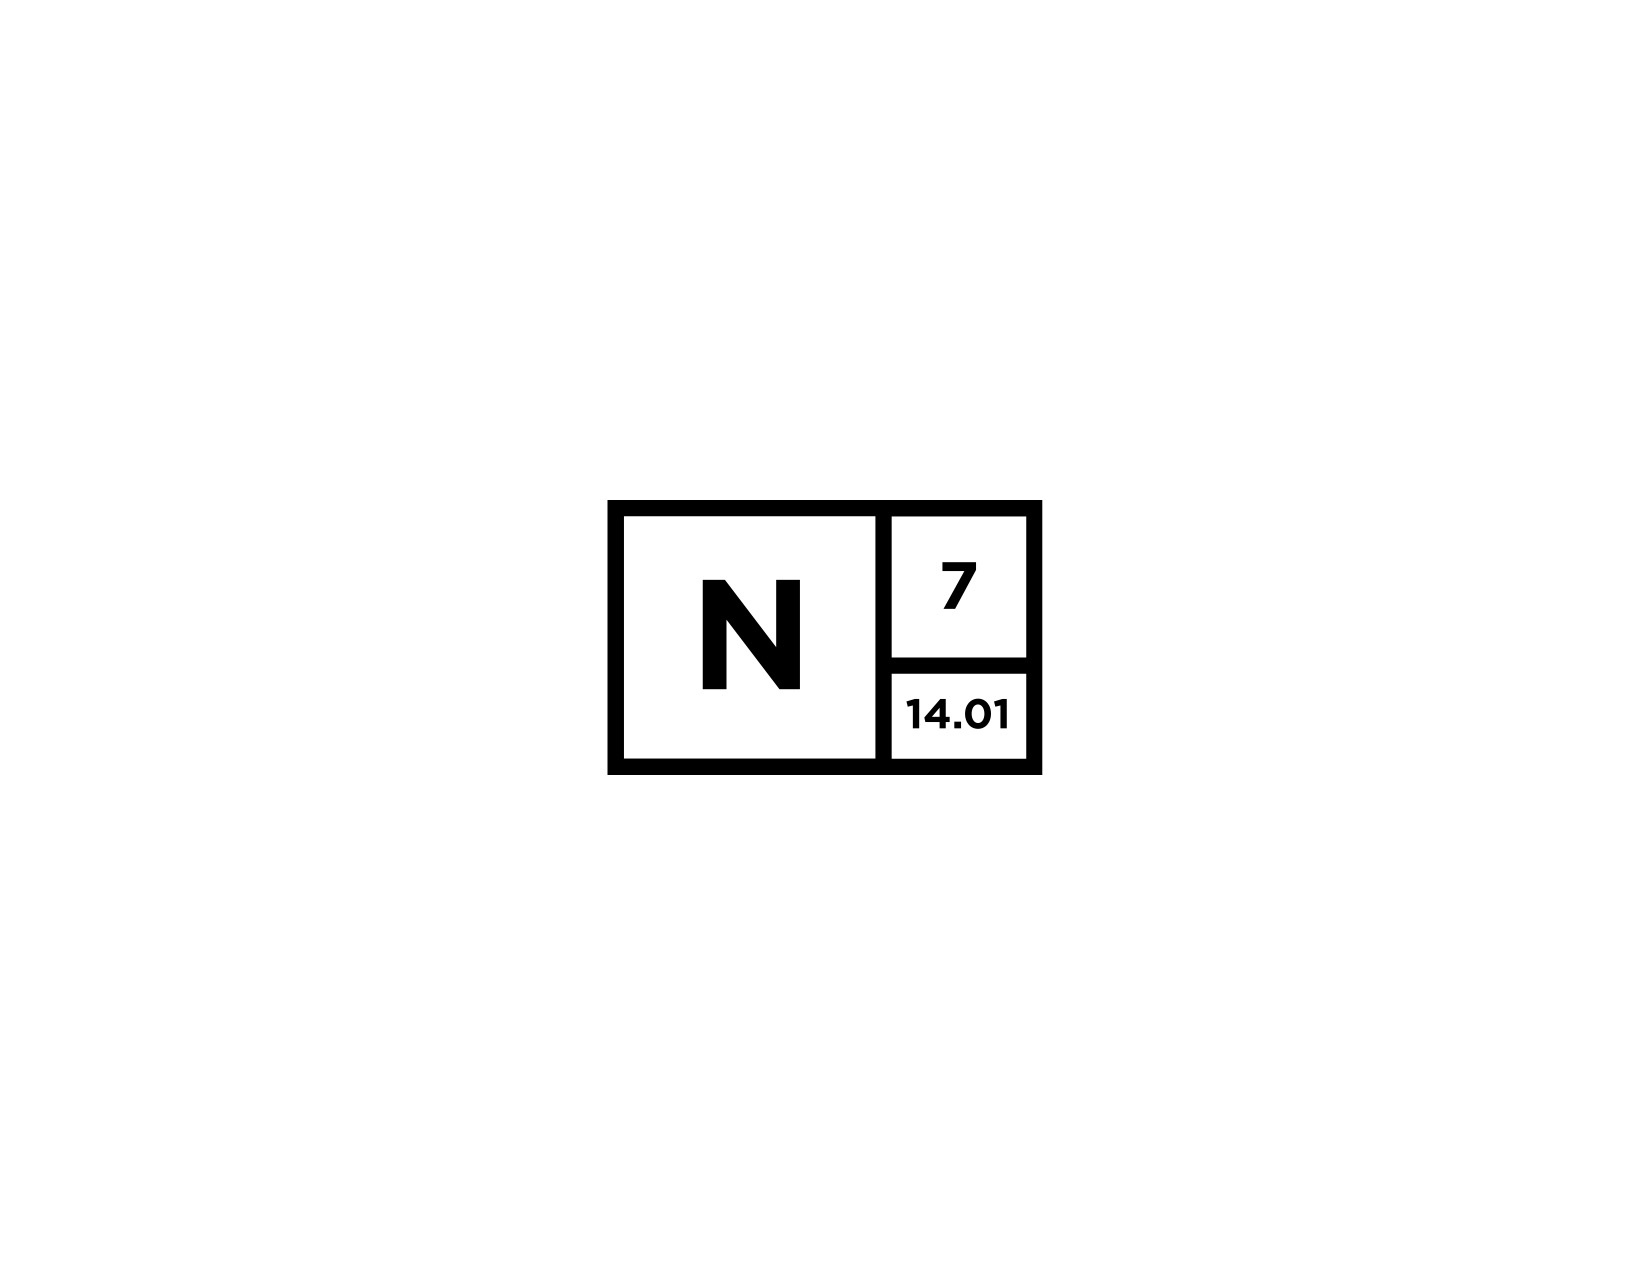
N-nitrogen-7
Fun facts: Roughly 78% of Earth’s atmosphere. Essential for life. Found in DNA, proteins, and plant fertilizers. As a liquid, it is cryogenically cold and used to flash-freeze food and shatter roses for science demos. A key component in the chemistry of auto racing fuel. Stable in the air, but explosive in compounds. Great for: Gardeners, biologists, automotive performance enthusiasts, and science fans. Perfect for folks named Nancy, Nate, Natalie, Nestor, Nora...you get the idea. Elevate your look with a Nitrogen atomic element hat from Lidnium. Crafted from premium washed cotton with precise N symbol embroidery and an adjustable fit, this cap lets you stand out—whether you’re celebrating a milestone or powering through your day. Wearing a Lidnium cap adds a little juice to your day, and Nitrogen takes it to the next level.
Brand: Lidnium
Category: Apparel & Accessories > Clothing Accessories > Hats > Baseball Caps